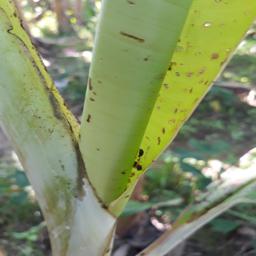
Label: BANANA APHIDS